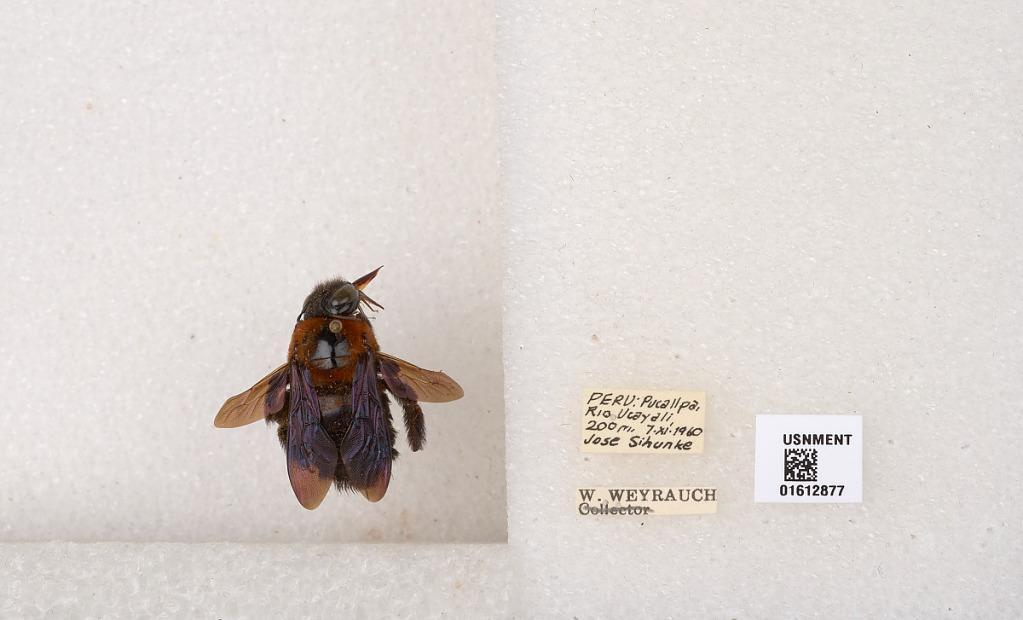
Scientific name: Xylocopa (Neoxylocopa) similis Smith
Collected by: W. Weyrauch
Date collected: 1960-11-7
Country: Peru
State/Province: Ucayali
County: Coronei Portillo
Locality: Rio Ucayali